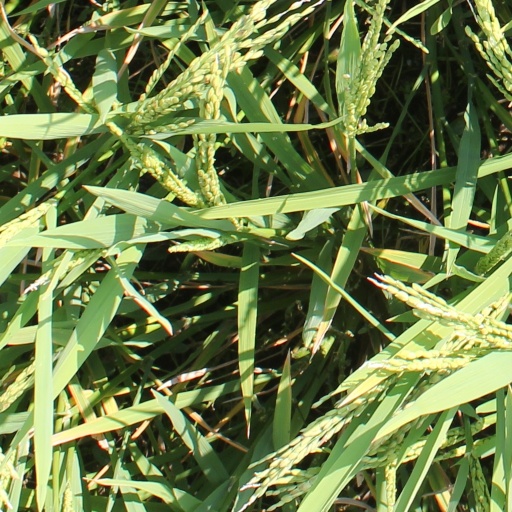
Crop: rice